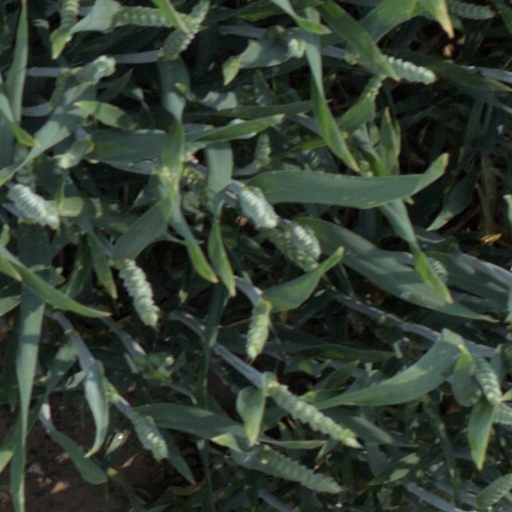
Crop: wheat